Arthur Bohn

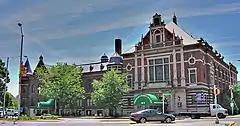
The German Renaissance Revival-style Athenæum (Das Deutsche Haus), 401 E. Michigan Street, (1893–1894 East Wing, and 1897–1898 West Wing

The firm went on to create many landmarks in Indianapolis and greater Indiana, and a number have been listed on the National Register of Historic Places Bernard Vonnegut died young in 1908 and Arthur continued the firm under the same name. Bernard's son, Kurt Vonnegut Sr. returned from Germany in 1910 and became a partner in the firm, which remained named Vonnegut & Bohn, despite Bohn's seniority.